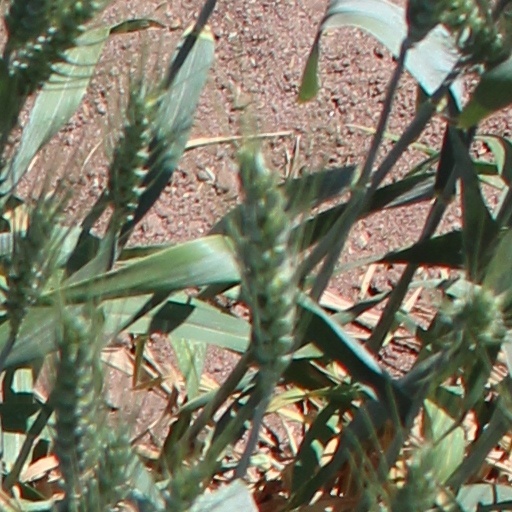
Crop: wheat